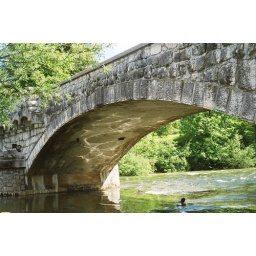
Water reflecting underneath the stone bridge